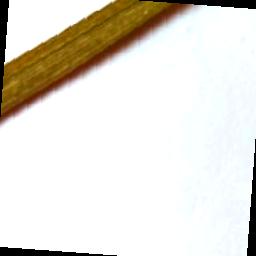
Label: Rice___Leaf_Blast